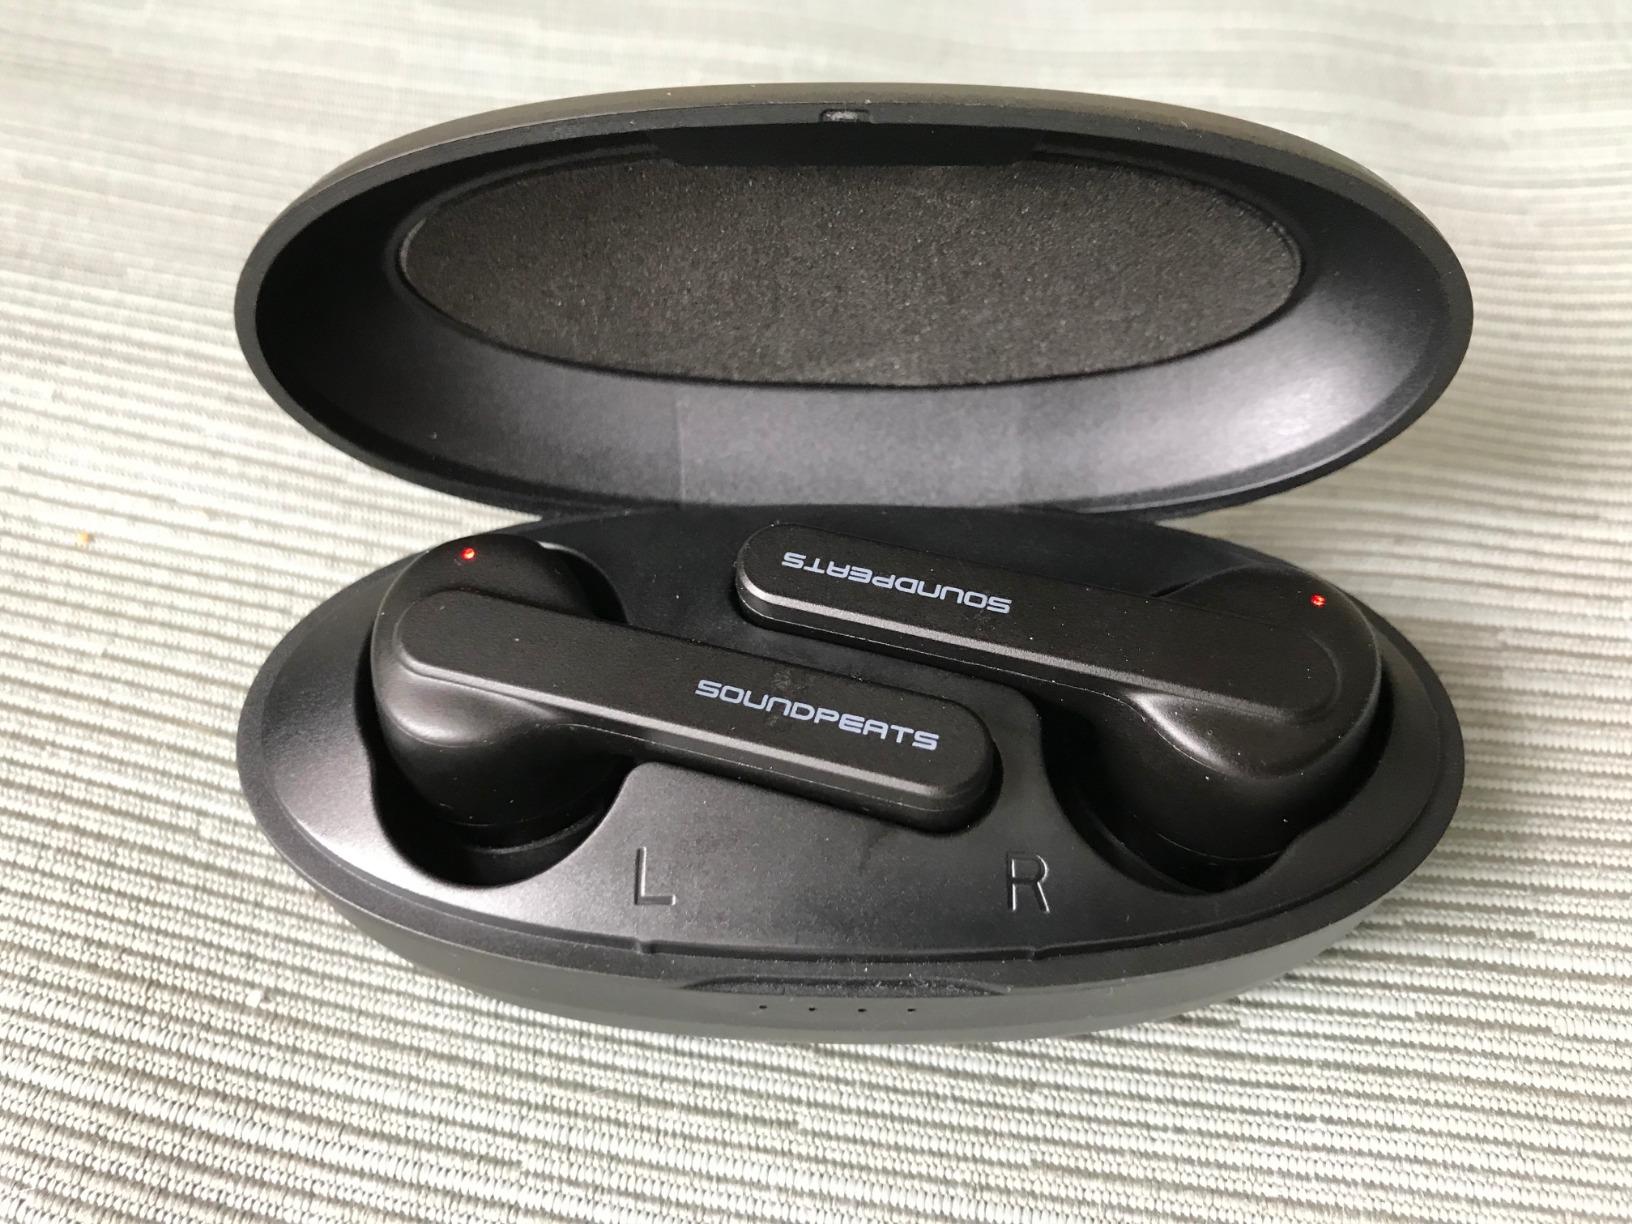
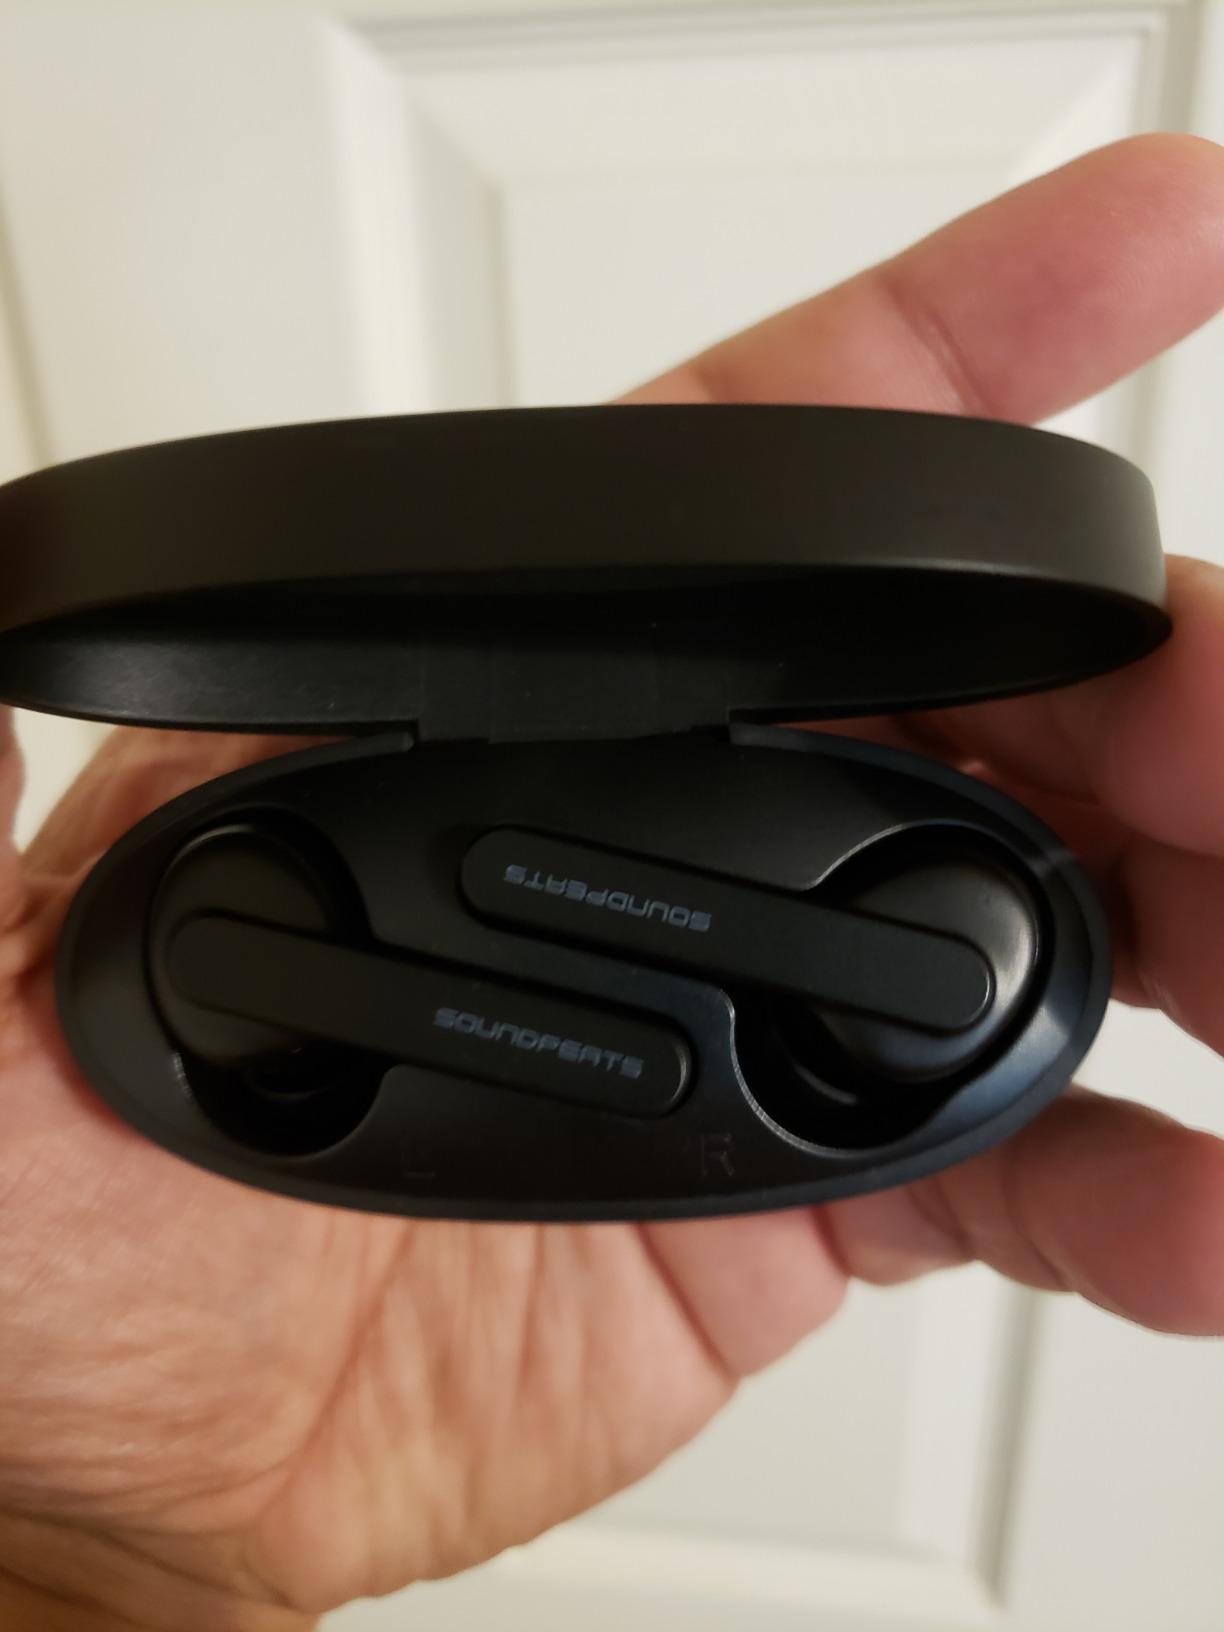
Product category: earbuds
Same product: no